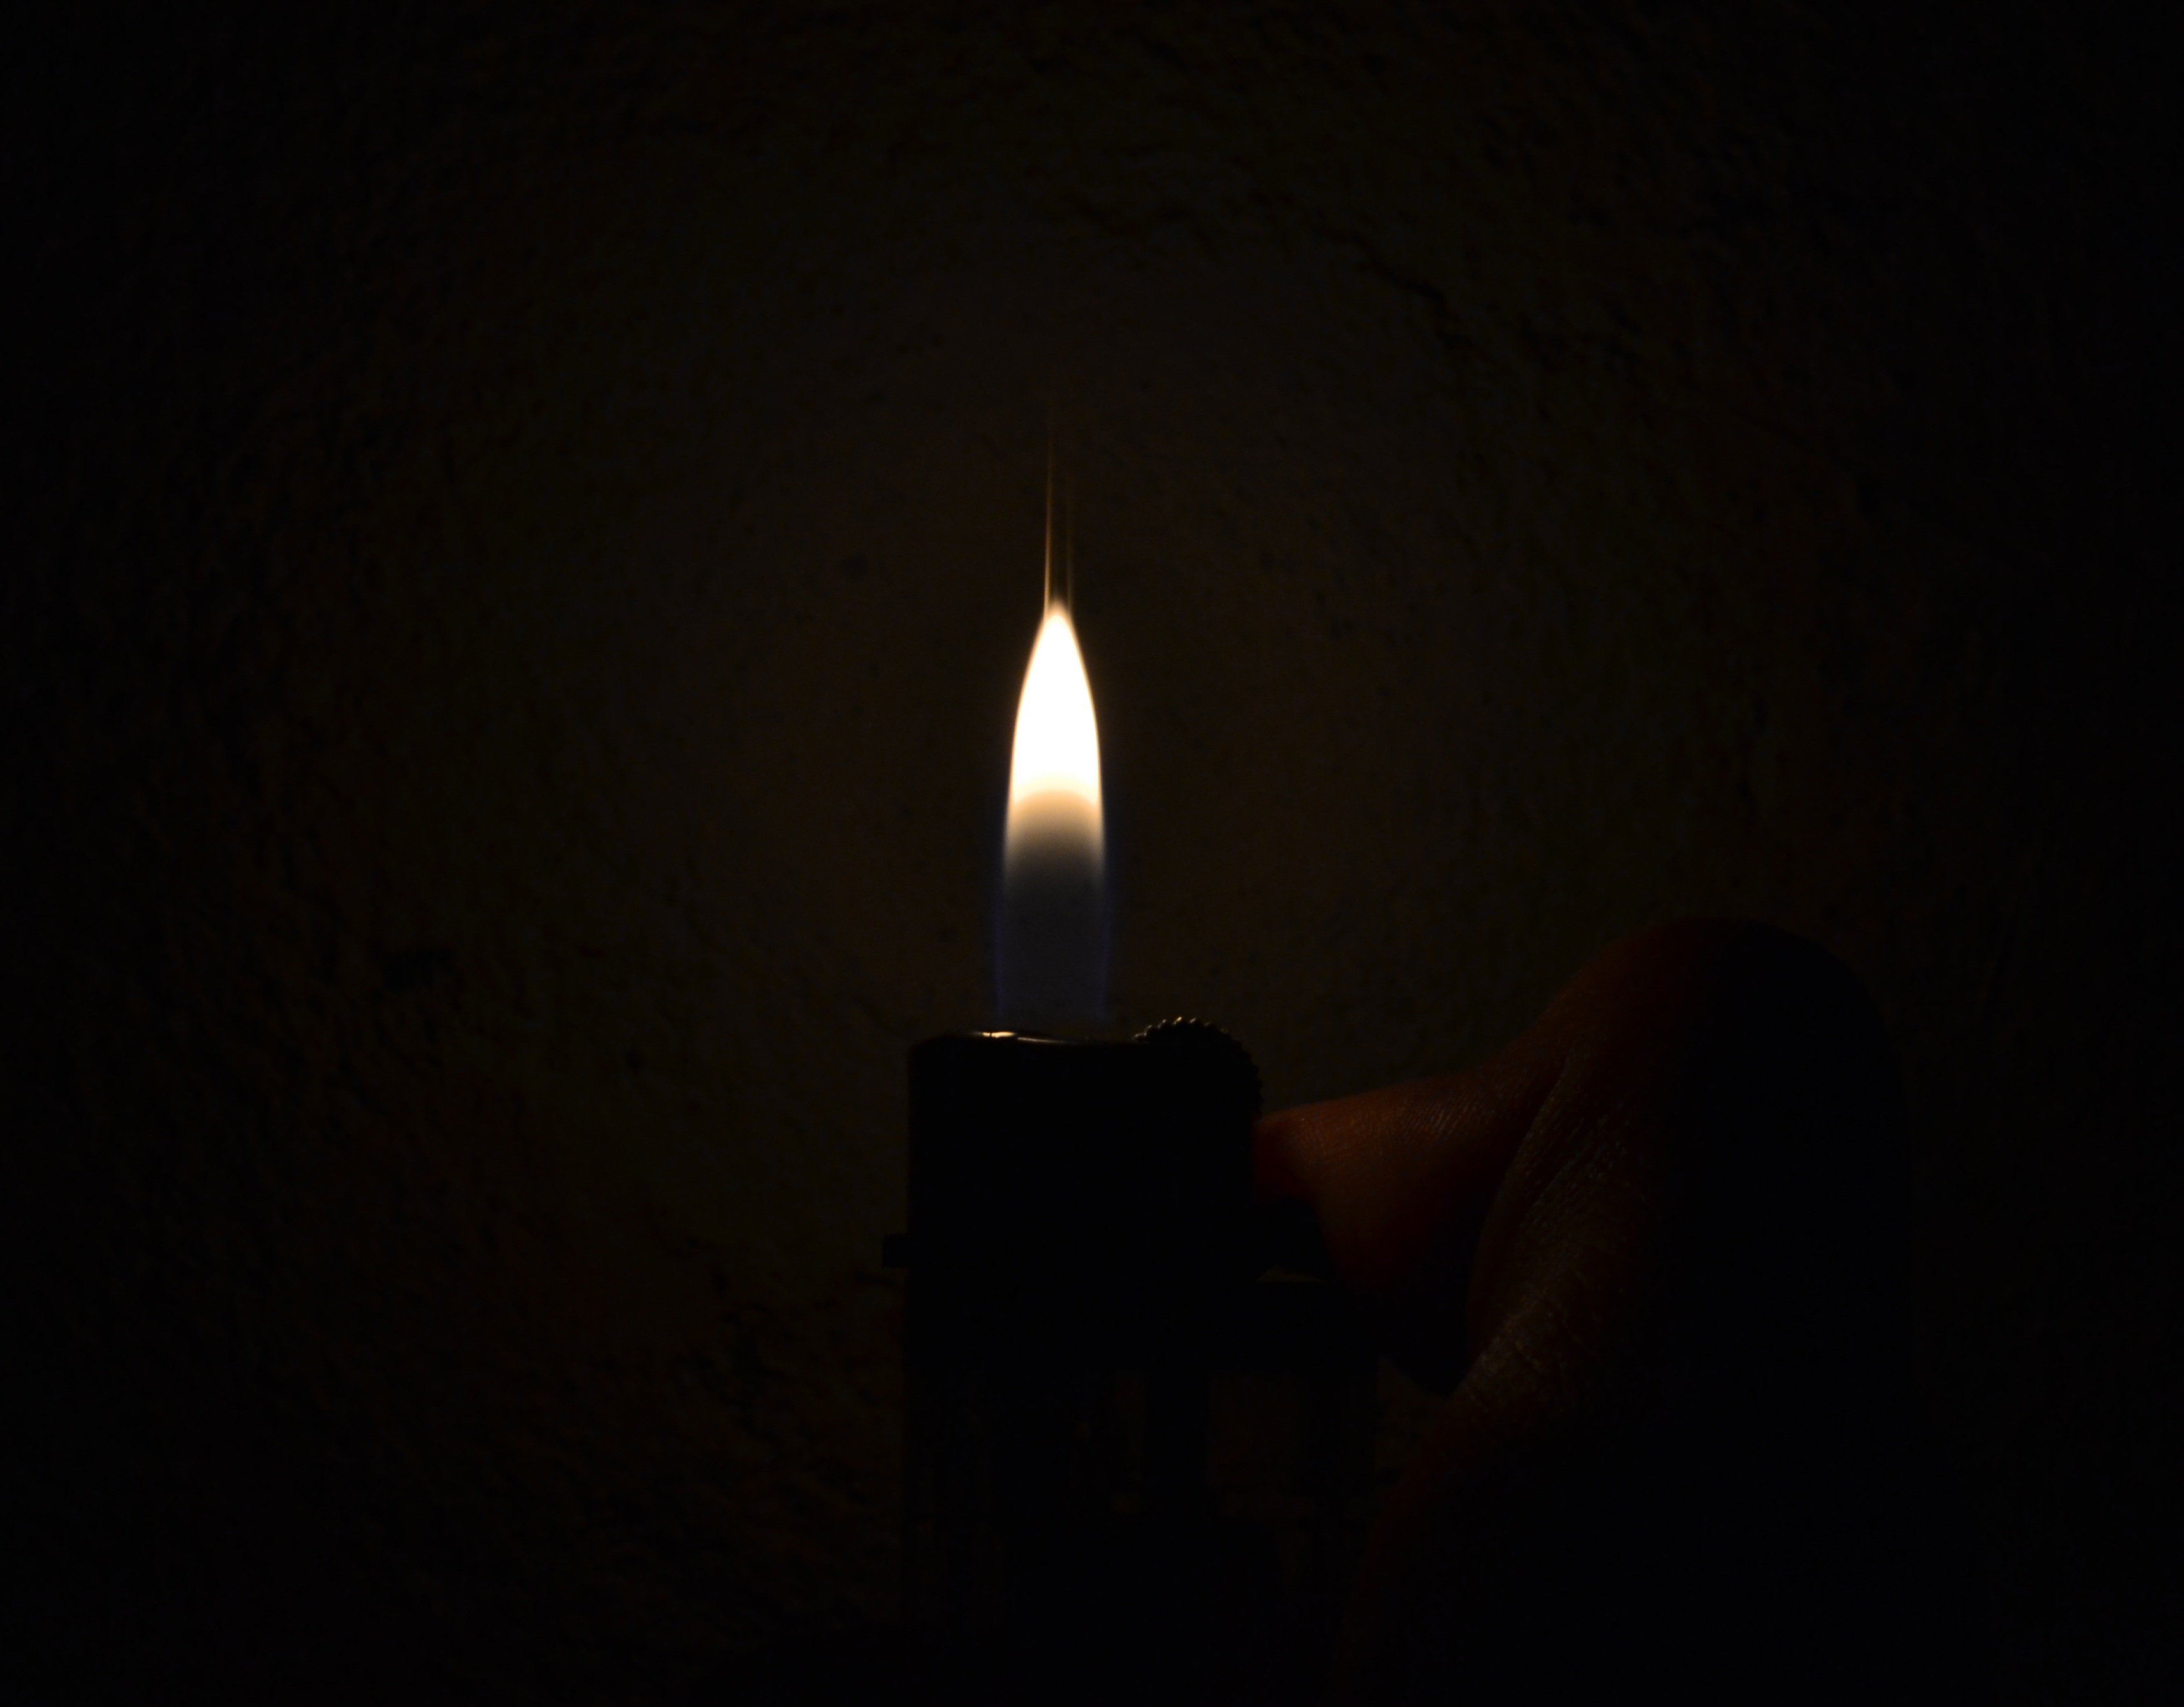
light, night, atmosphere, dark, flame, darkness, yellow, lighting, energy, lighter, hot, lighter hand